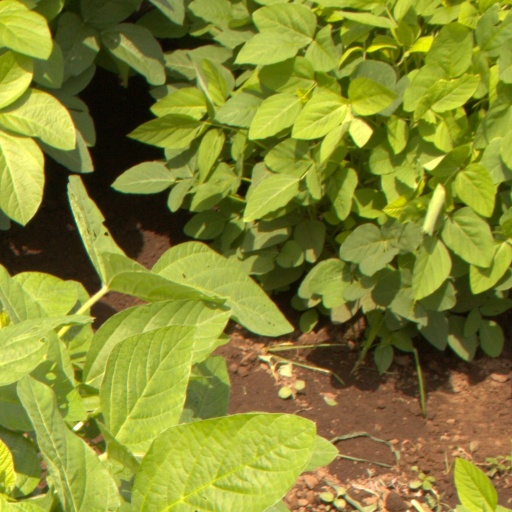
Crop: soybean